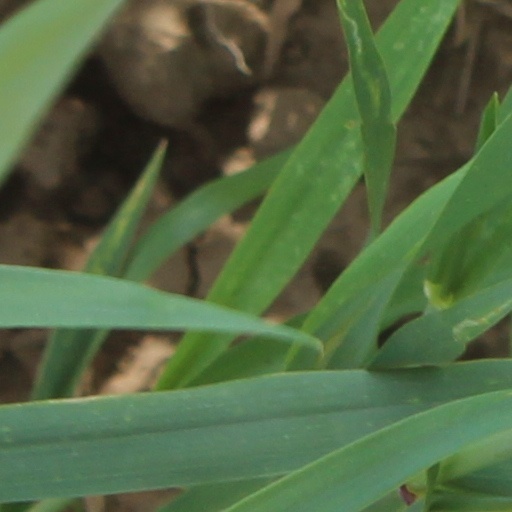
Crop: wheat